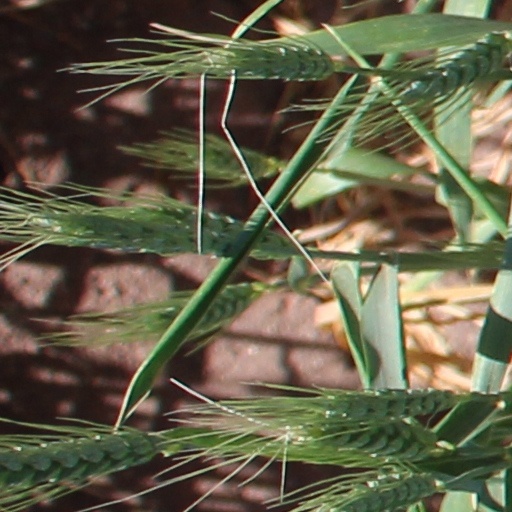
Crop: wheat